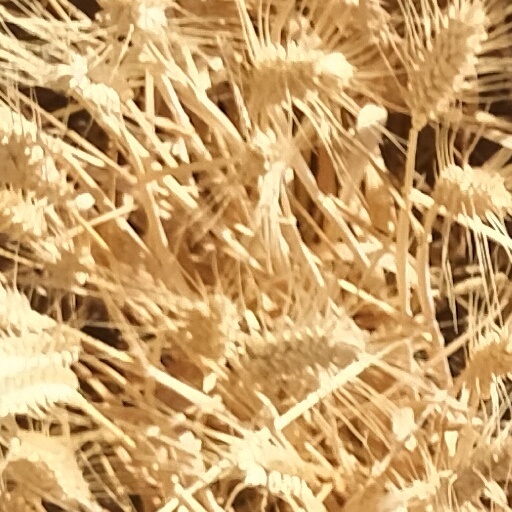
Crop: wheat